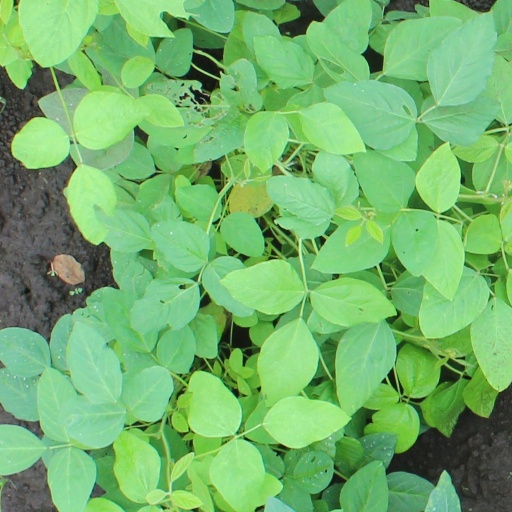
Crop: soybean